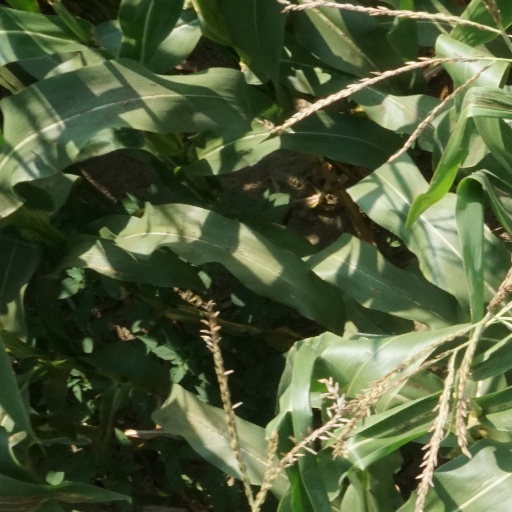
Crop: maize; corn